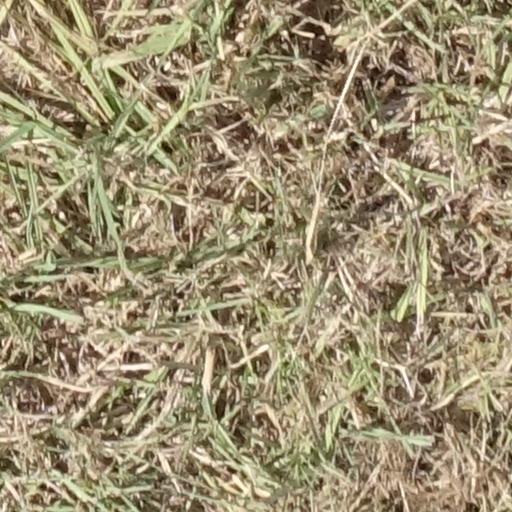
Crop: sorghum